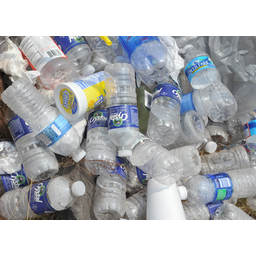
Label: plastic